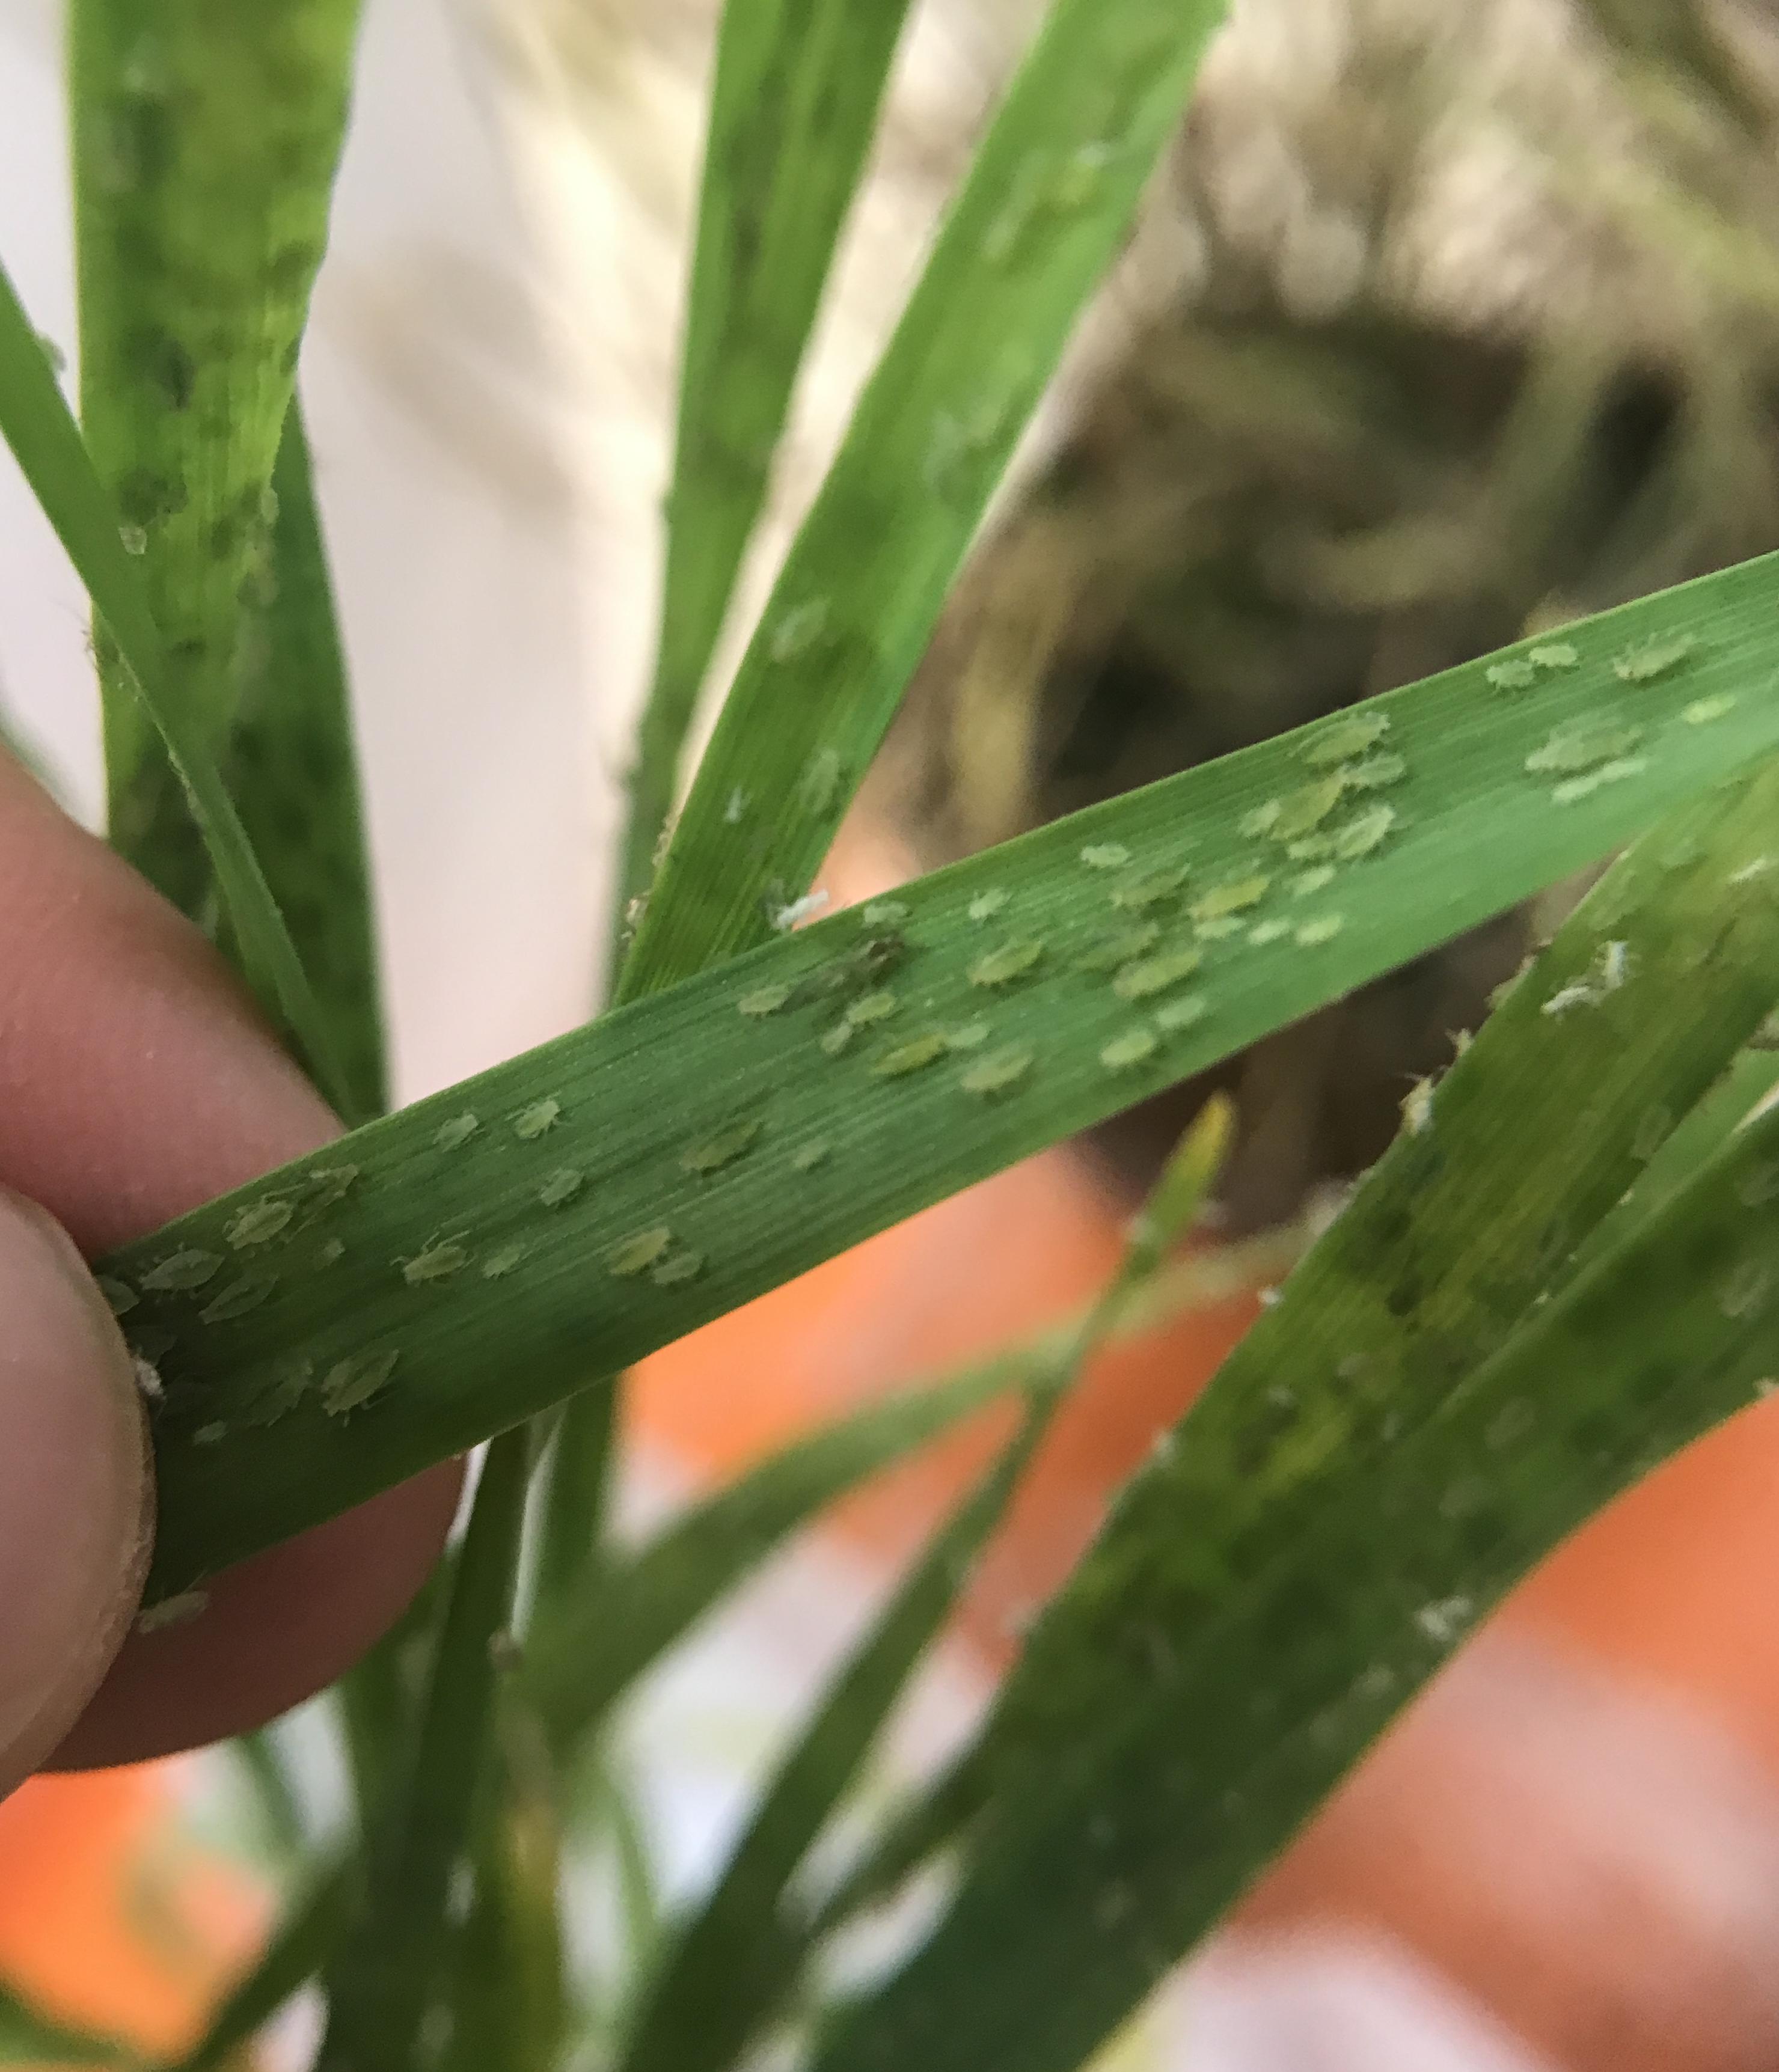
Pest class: rose_grain_aphid